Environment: real
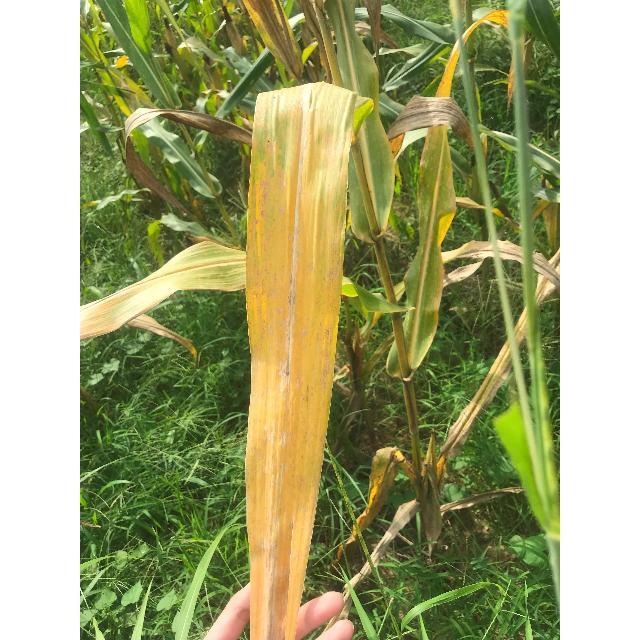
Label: nitrogen_deficiency